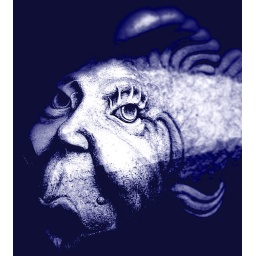
from a stone fish in a store window